Symbolics

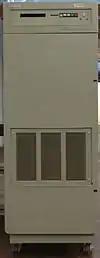
Symbolics 3600

Symbolics, Inc. is a privately held American computer software maker that acquired the assets of the former manufacturing company of the identical name and continues to sell and maintain the Open Genera Lisp system and the Macsyma computer algebra system.